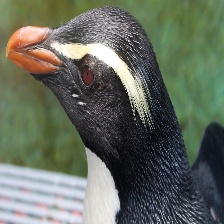
Species: FIORDLAND PENGUIN
Scientific name: EUDYPTES PACHYRHYNCHUS
ImageNet parent category: king_penguin